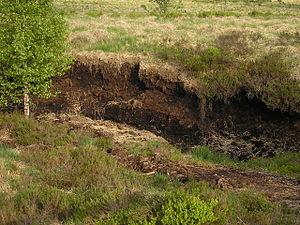
La fagne de la Poleûr orthographiée aussi fagne de la Poleur ou appelée fagne de Polleur est un haut plateau ardennais essentiellement constitué de landes et de tourbières situé sur le plateau des Hautes Fagnes et faisant partie des communes de Malmedy et Waimes en province de Liège. Un sentier didactique la parcourt.